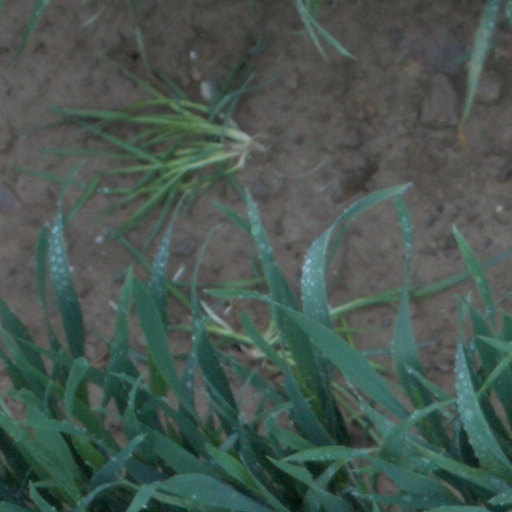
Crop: wheat